Fermat point

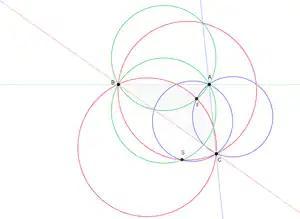
The two isogonic centers are the intersections of three vesicae piscis whose paired vertices are the vertices of the triangle

The isogonic centers "X"(13) and "X"(14) are also known as the first Fermat point and the second Fermat point respectively. Alternatives are the positive Fermat point and the negative Fermat point. However these different names can be confusing and are perhaps best avoided. The problem is that much of the literature blurs the distinction between the Fermat point and the first Fermat point whereas it is only in Case 2 above that they are actually the same.